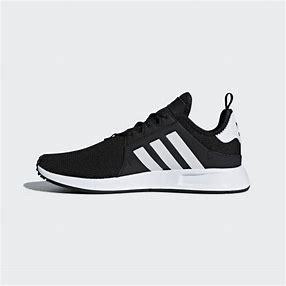
Brand: Adidas
Model: _plr